Wind turbine

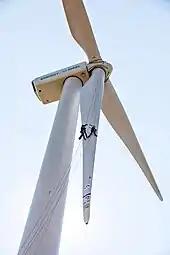
Workers inspect wind turbine blades.

Small wind turbines may be used for a variety of applications including on- or off-grid residences, telecom towers, offshore platforms, rural schools and clinics, remote monitoring and other purposes that require energy where there is no electric grid, or where the grid is unstable. Small wind turbines may be as small as a fifty-watt generator for boat or caravan use. Hybrid solar- and wind-powered units are increasingly being used for traffic signage, particularly in rural locations, since they avoid the need to lay long cables from the nearest mains connection point. The U.S. Department of Energy's National Renewable Energy Laboratory (NREL) defines small wind turbines as those smaller than or equal to 100 kilowatts. Small units often have direct-drive generators, direct current output, aeroelastic blades, and lifetime bearings and use a vane to point into the wind.